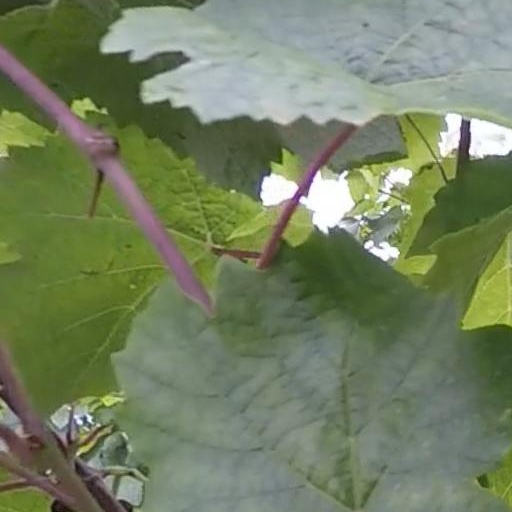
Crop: grape